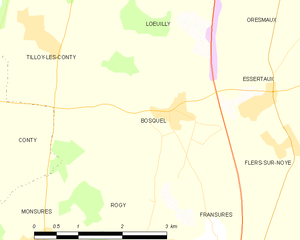
Carte des communes françaises Bosquel